Pseudospark switch

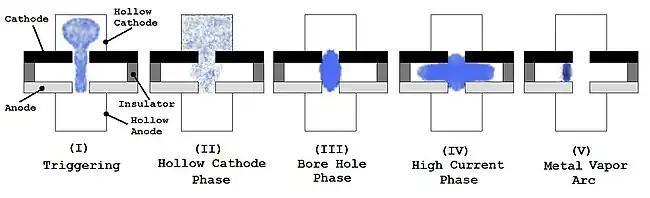
The various phases of a pseudospark switch discharge.

In the figure above, the various stages of the pseudospark discharge can be seen. Stage (I) is the triggering or low current phase. The discharges in both stage (II), the hollow cathode phase, and stage (III), the borehole phase, are capable of carrying currents of several hundred amps. The transition from the borehole phase to the high current phase (IV) is very fast, characterized by a sudden jump in switch impedance. The last phase (V) only occurs for currents of several 10 kA and is unwelcome as it results in high erosion rates.